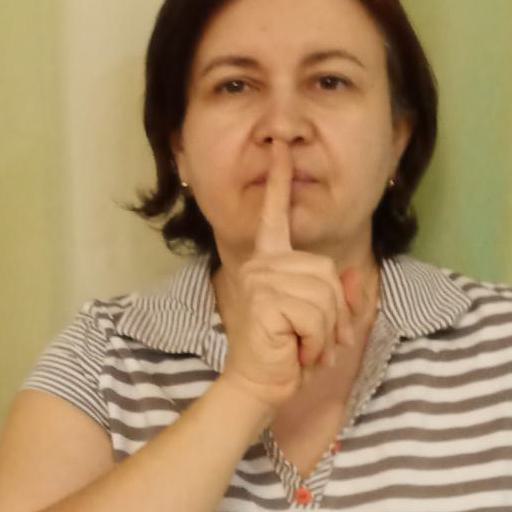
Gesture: mute